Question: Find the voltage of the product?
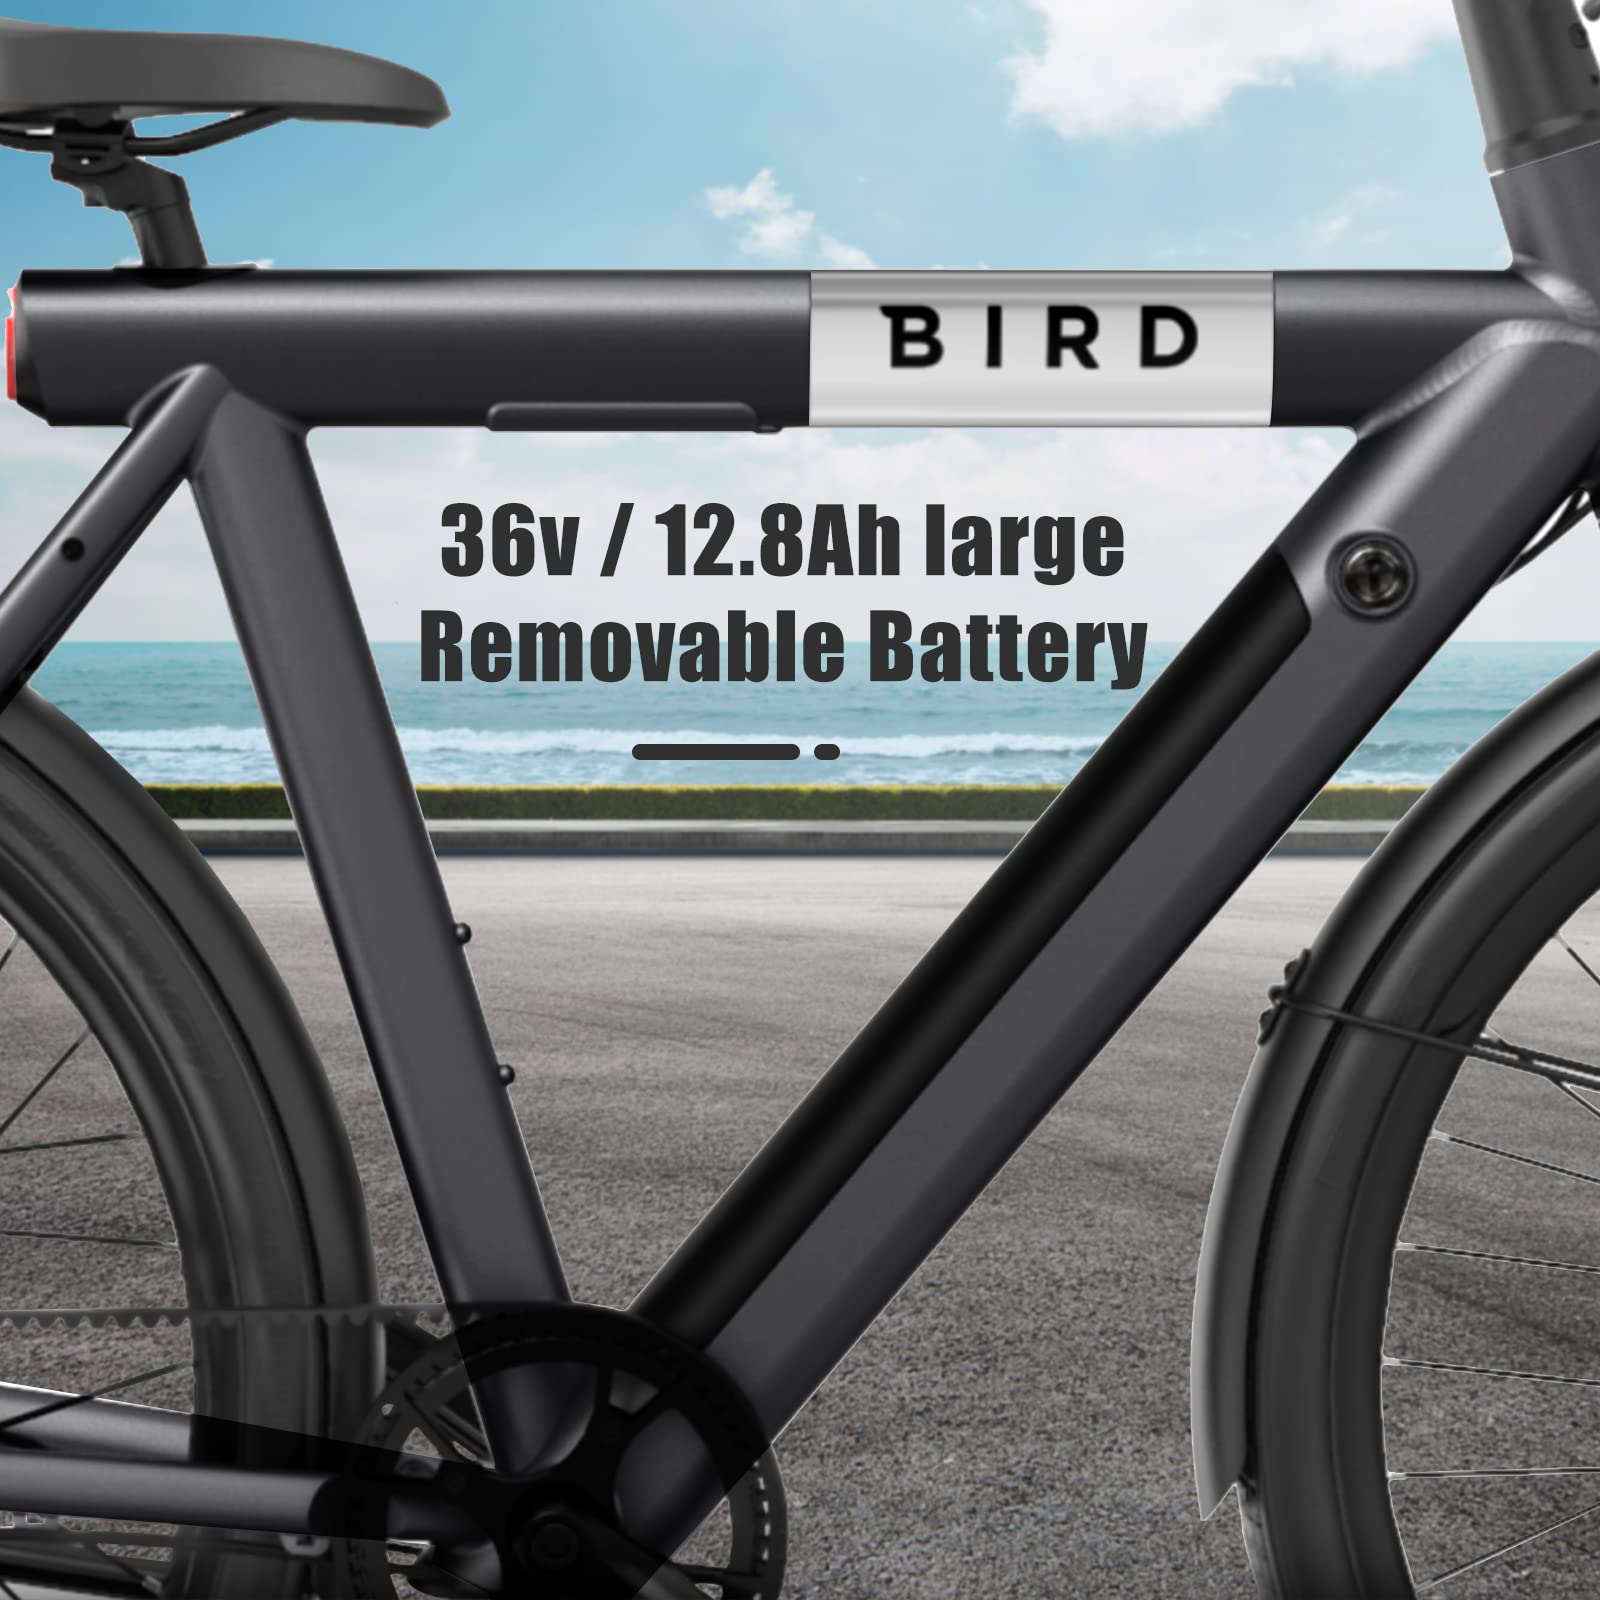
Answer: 36.0 volt